Ming conquest of Đại Ngu

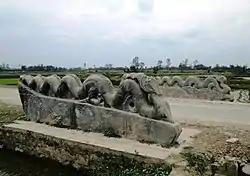
Decapitated dragon statues in Tay Do

On February 21, Hồ Nguyên Trừng (son of Hồ Quý Ly), commanding 500 ships, launched an counterattack on the Ming forces on the Thái Bình River. The Chinese mobilized their navy and foot soldiers, employed "magic handgun/cannon" and "bowl-sized muzzle cannon", destroyed Hồ Nguyên Trừng's fleet, and killed more than ten thousand Vietnamese soldiers. One Chinese source describes the scene as one in which the firing of "firearms [was] like flying stars and lightning." In February alone, the Ming claimed 37,390 "enemy heads." On March 18, 1407, in the Phung Hoa prefecture, Ming troops used "da jiangjun chong" ("great general cannon") to smash many enemy ships.